Dark Medicine

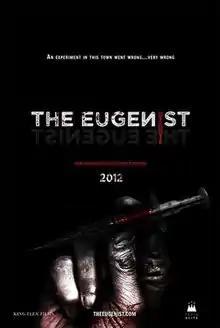
Film poster

Dark Medicine (originally known as The Eugenist) is a 2013 American horror film produced, written and directed by Tariq Nasheed.